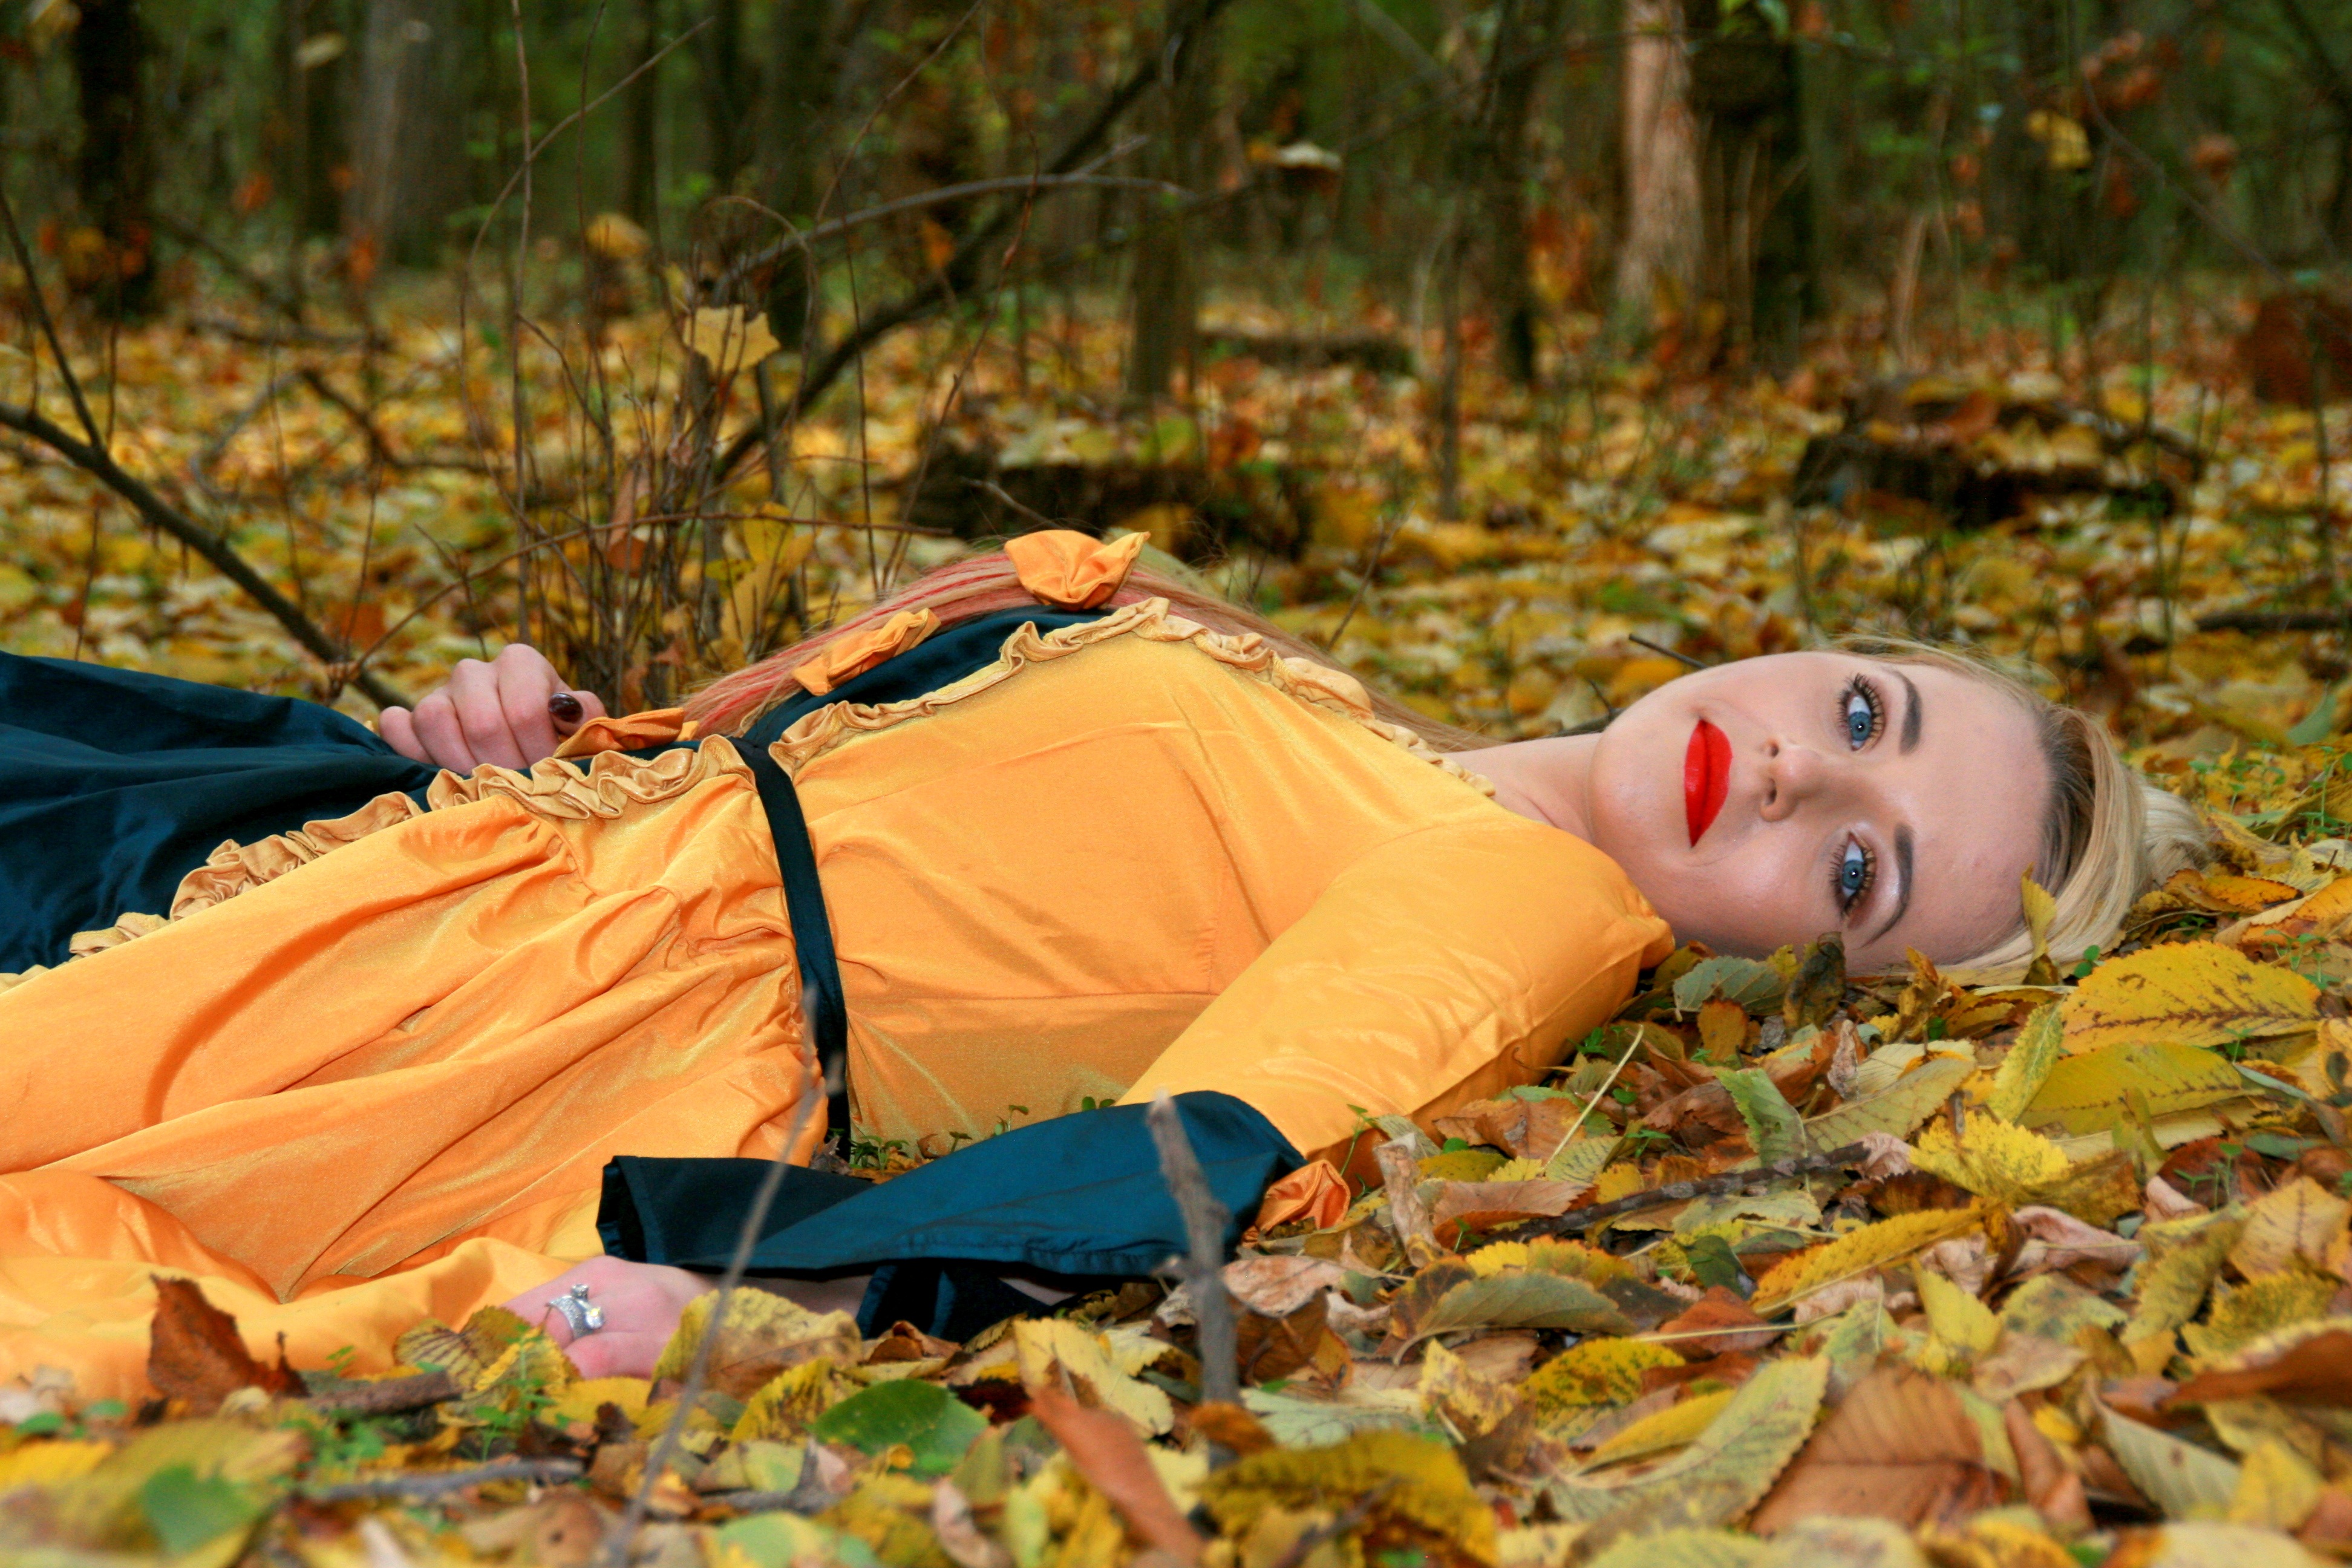
forest, girl, leaf, jungle, autumn, yellow, season, leaves, dress, beauty, princess